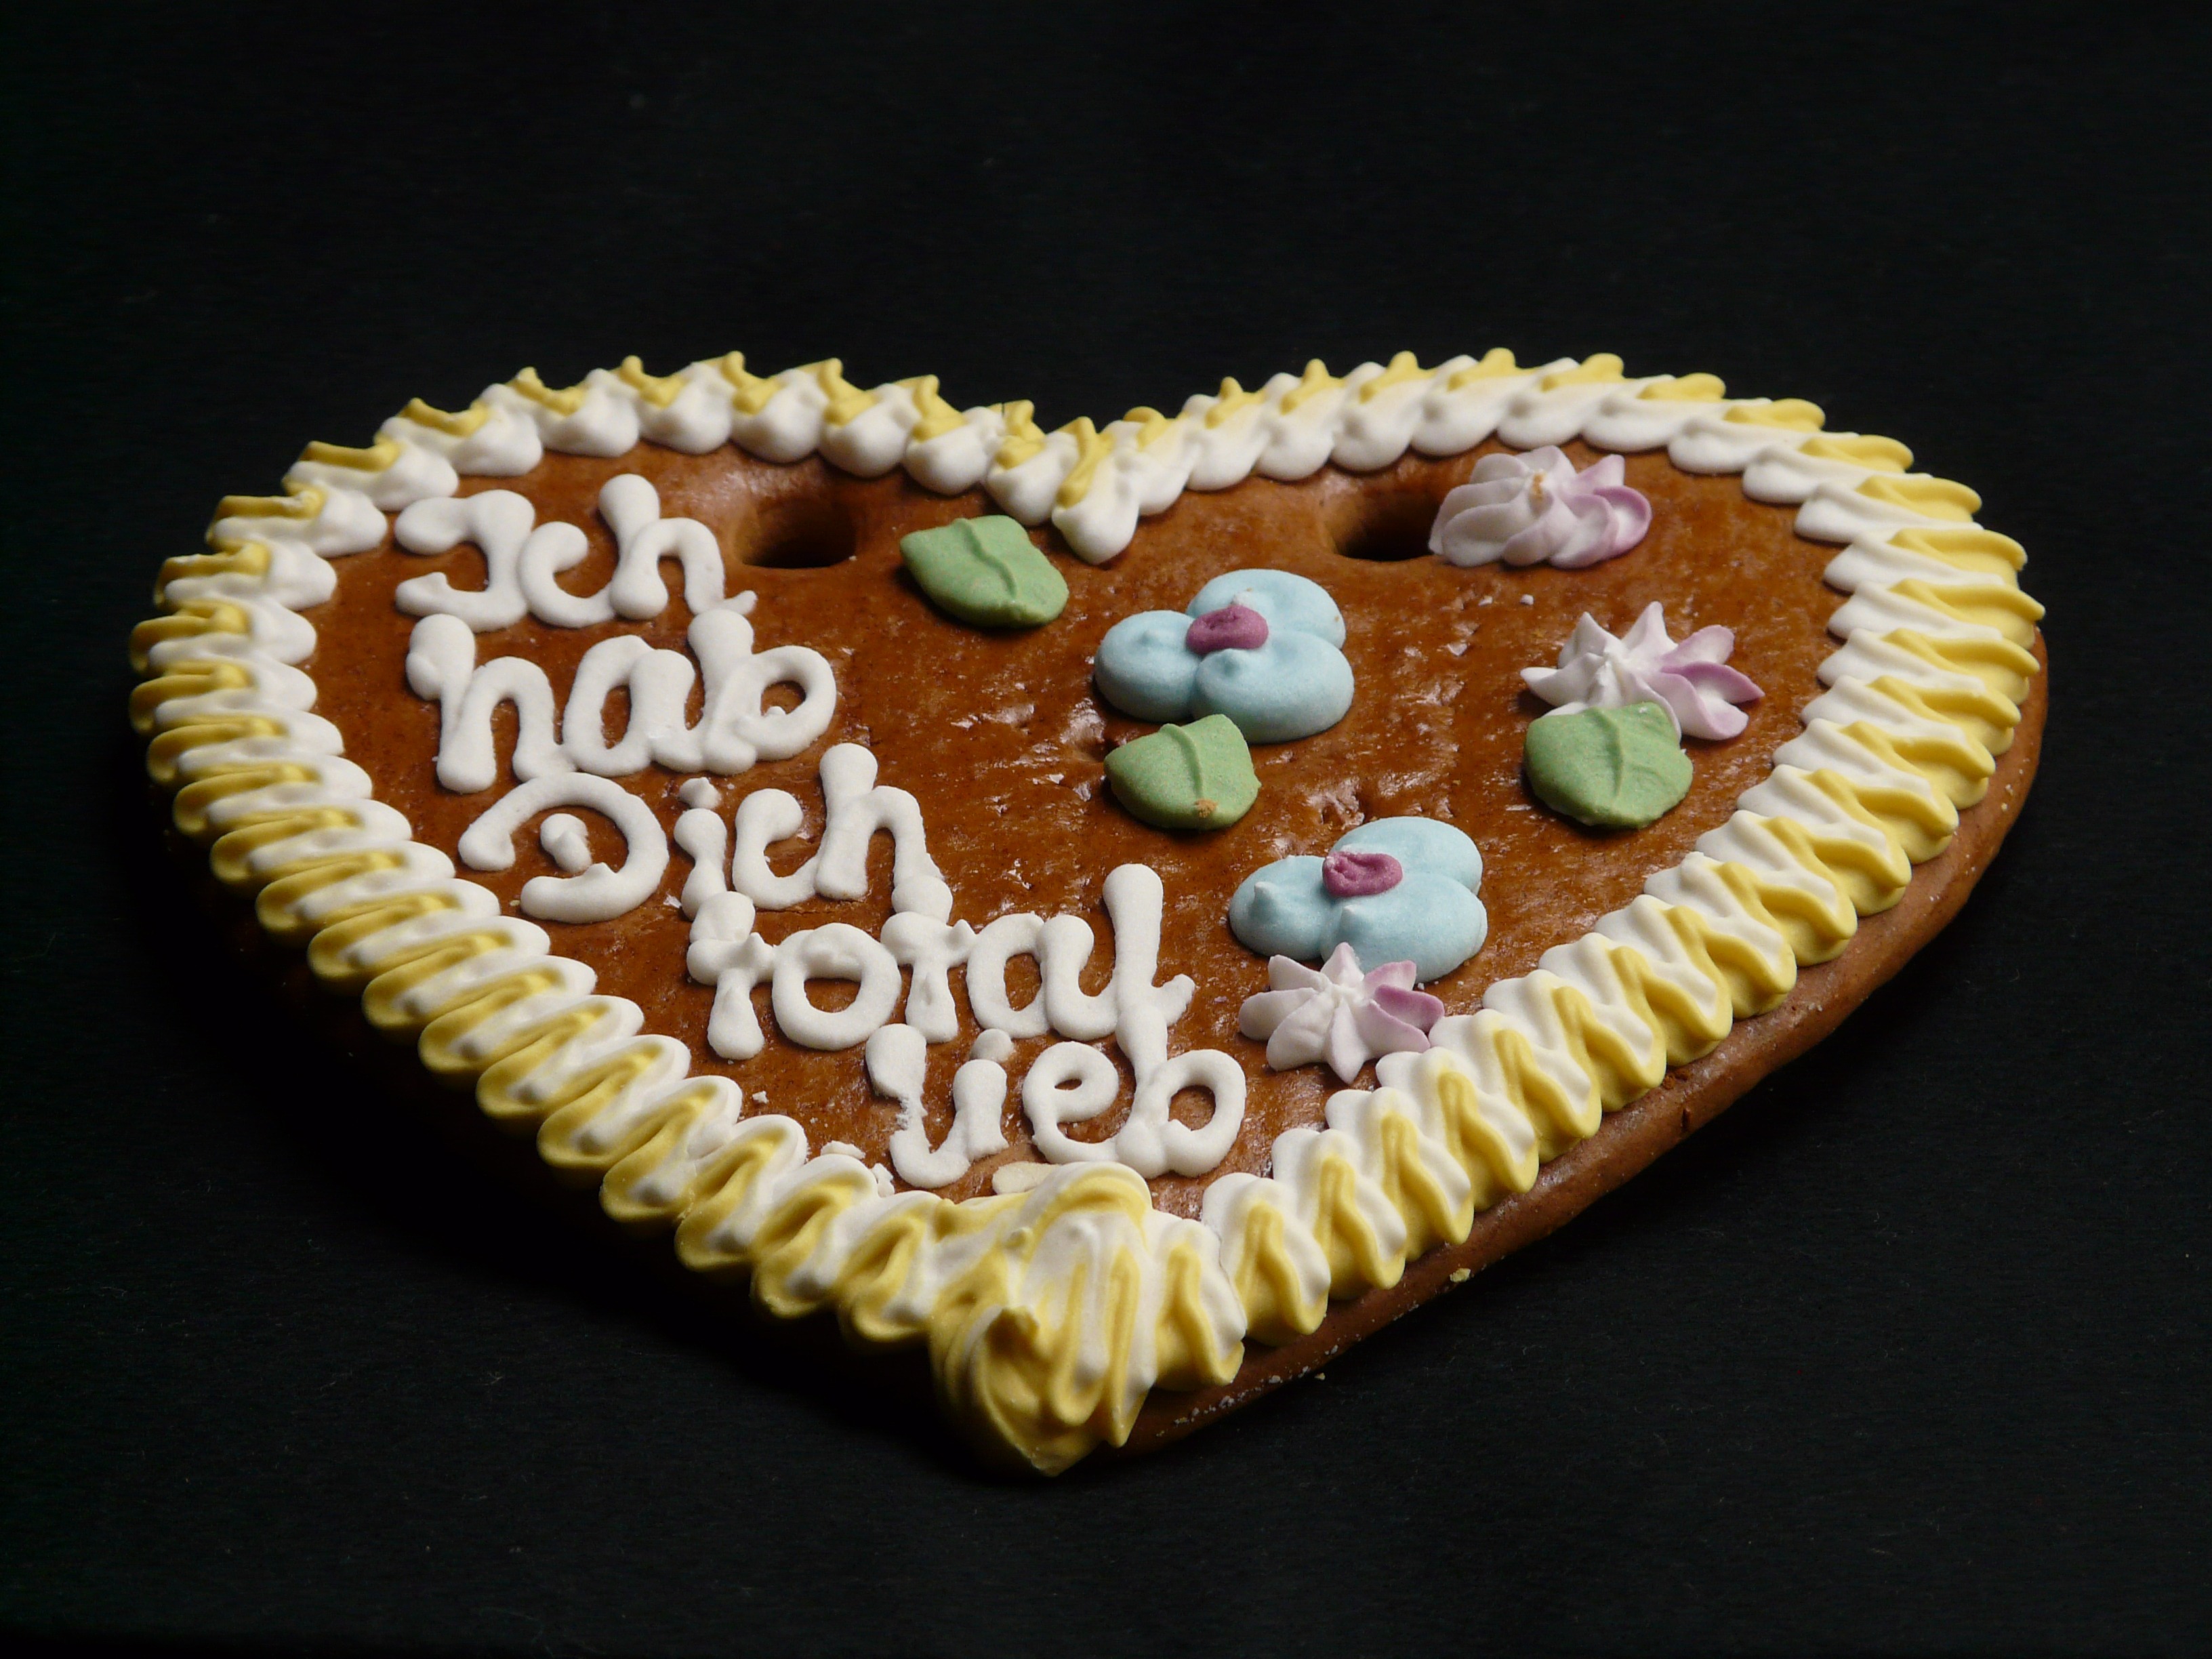
sweet, love, gift, food, colorful, frosting, dessert, eat, delicious, jewellery, font, art, icing, fair, sweetness, gingerbread, oktoberfest, baked goods, folk festival, year market, liebesbeweis, sugar font, s kram, gingerbread heart, wasen, fashion accessory